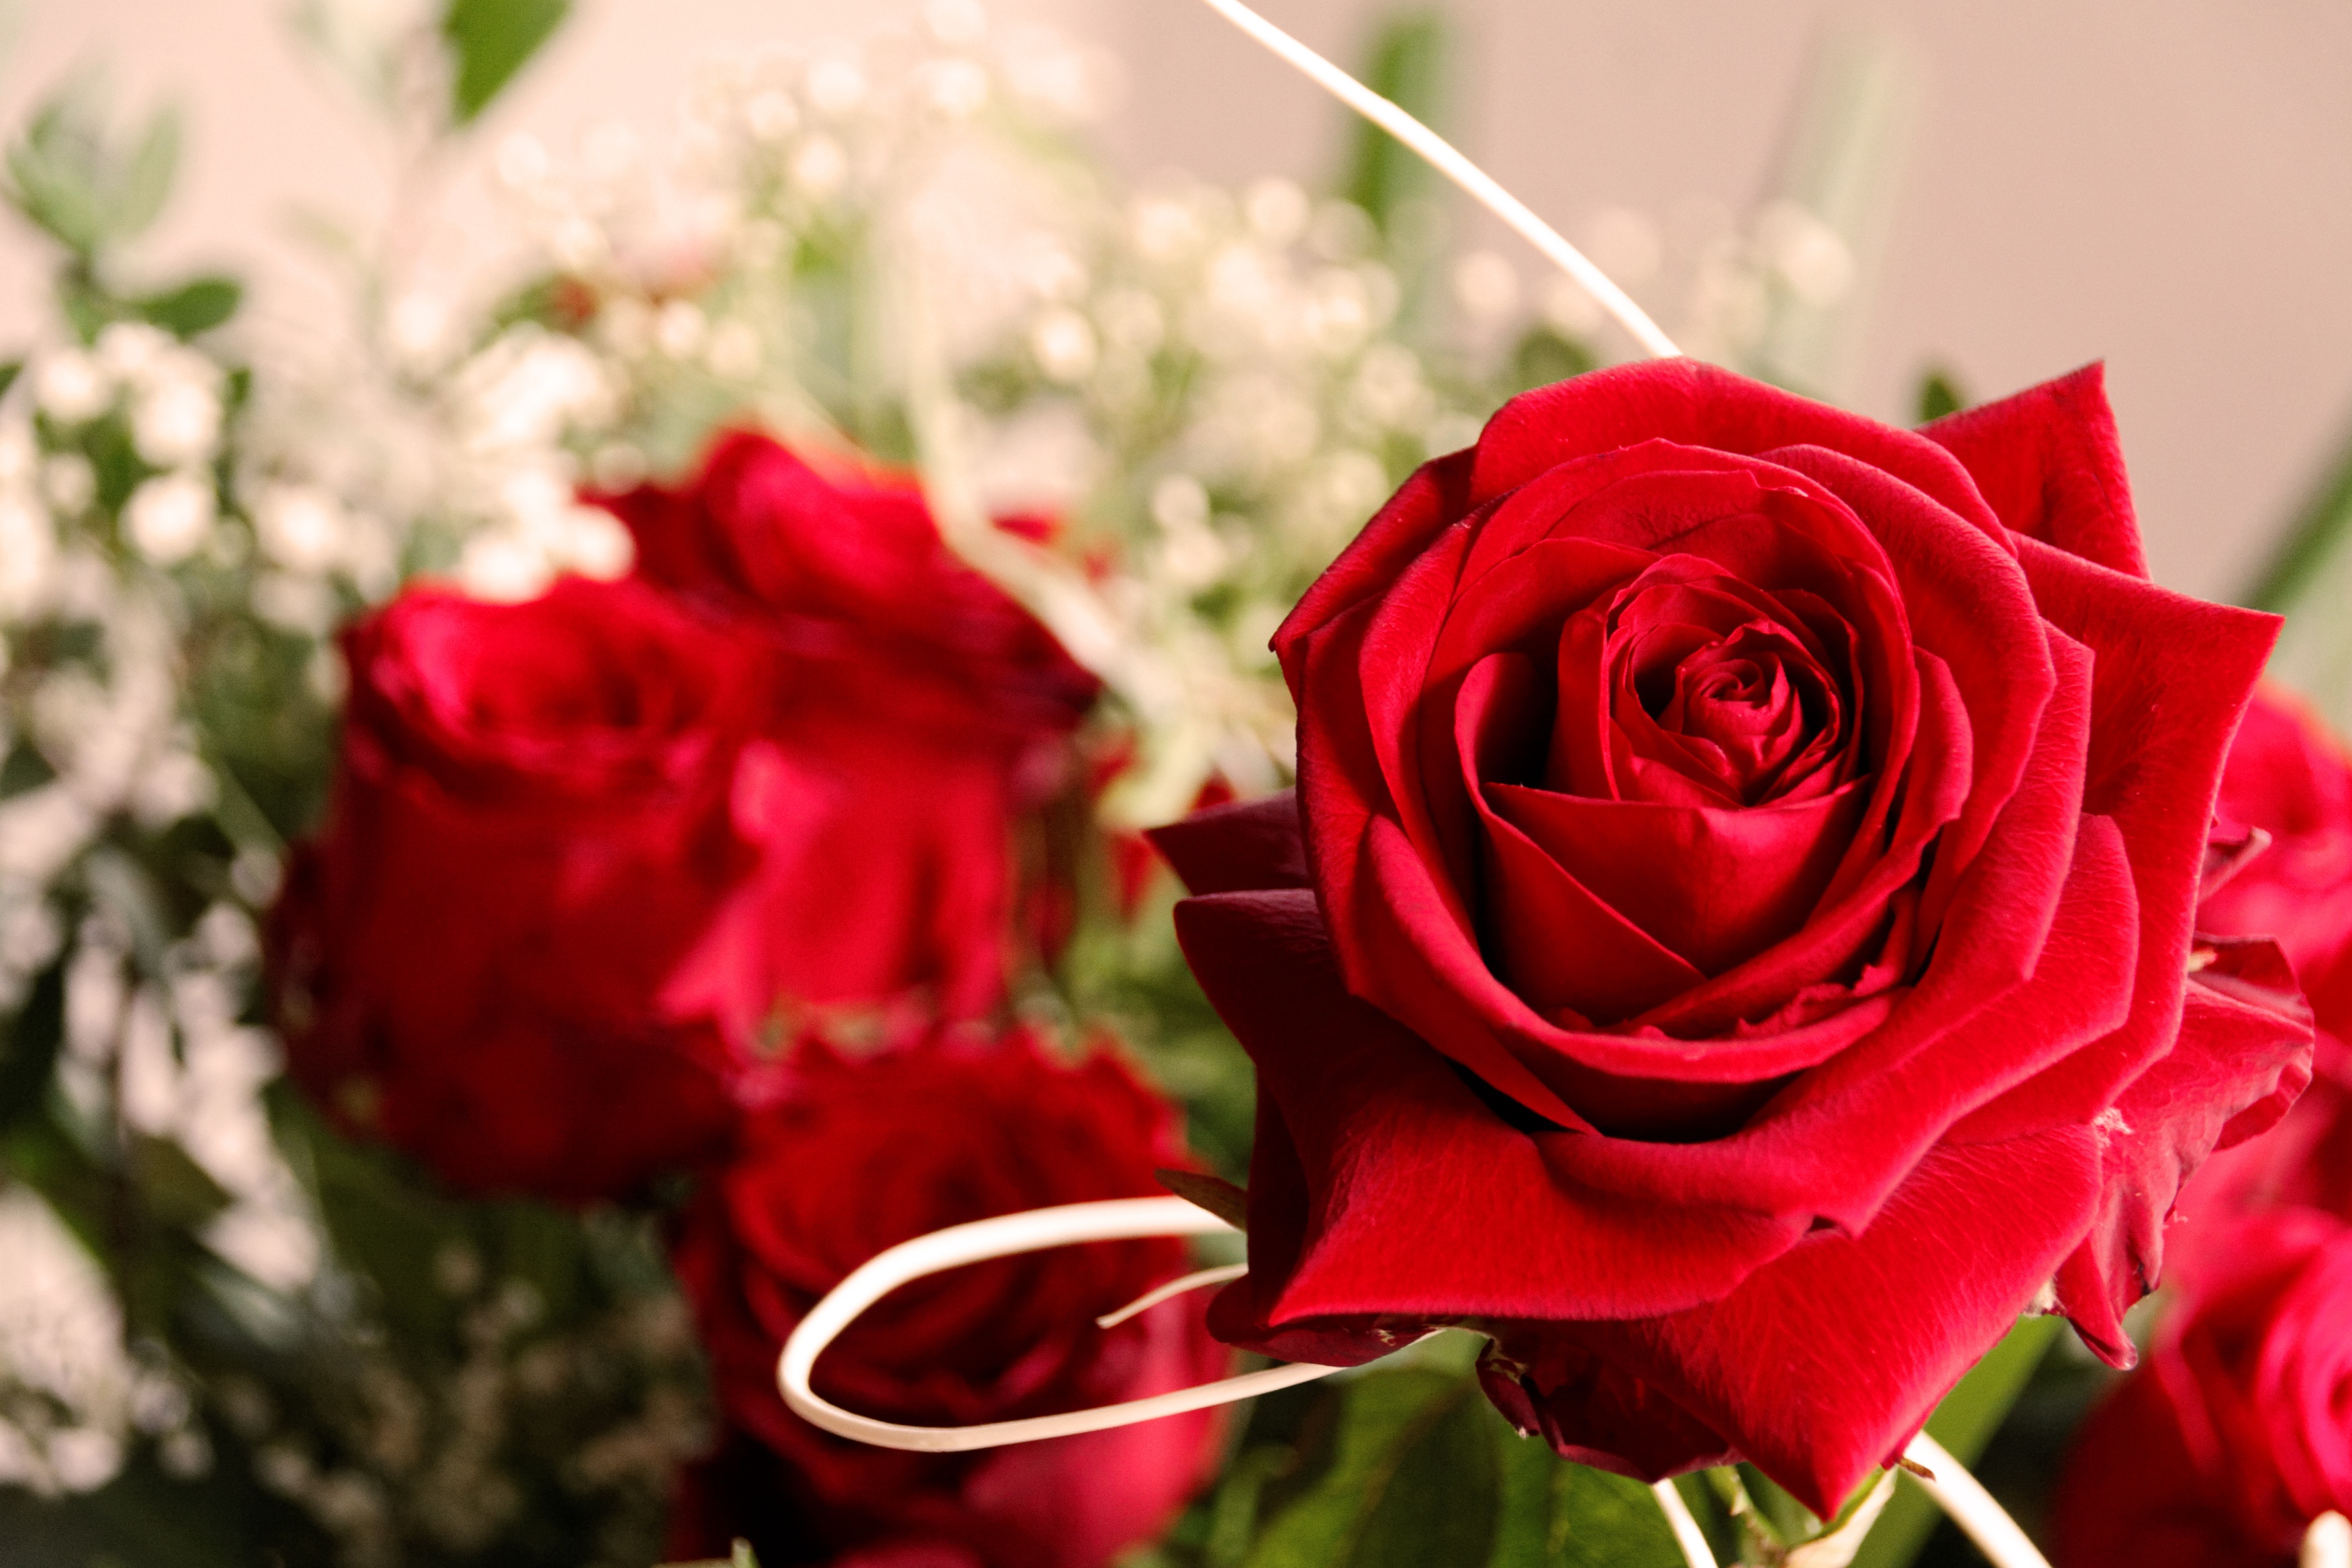
nature, blossom, plant, flower, petal, bloom, love, bouquet, rose, red, romance, romantic, pink, wedding, flora, map, floral greeting, postcard, birthday, greeting, greeting card, floristry, birthday card, floribunda, macro photography, valentine's day, flowering plant, garden roses, rose family, mother's day, flower bouquet, cut flowers, floral design, land plant, flower arranging